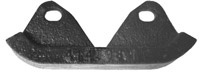
HEAVY DUTY BEARING WEAR GUARD FOR ST740
Twice the thickness of the standard guard. Will replace CNH 414598A1. Has 2 slotted holes .65" x .45". Interchange 129753C1, Net Weight (lbs) 3.25 Length 7.38 Width 2.50 Height 3.00 Brand AgSmart Make Type Model Case IH Disc Harrow 340 Case IH Disc Harrow 370 Case IH Disc Harrow 3800 Case IH Disc Harrow 3850 Case IH Disc Harrow 3900 Case IH Disc Harrow 3950 Case IH Disc Harrow 485 Case IH Disc Harrow 496 Case IH Disc Harrow 501 Case IH Disc Harrow 596 Case IH Disc Harrow 760 Case IH Disc Harrow 770 Case IH Ripper 6810 Case IH Ripper 6814
Brand: SMA
Category: Business & Industrial > Heavy Machinery > Tractors > Utility Tractors